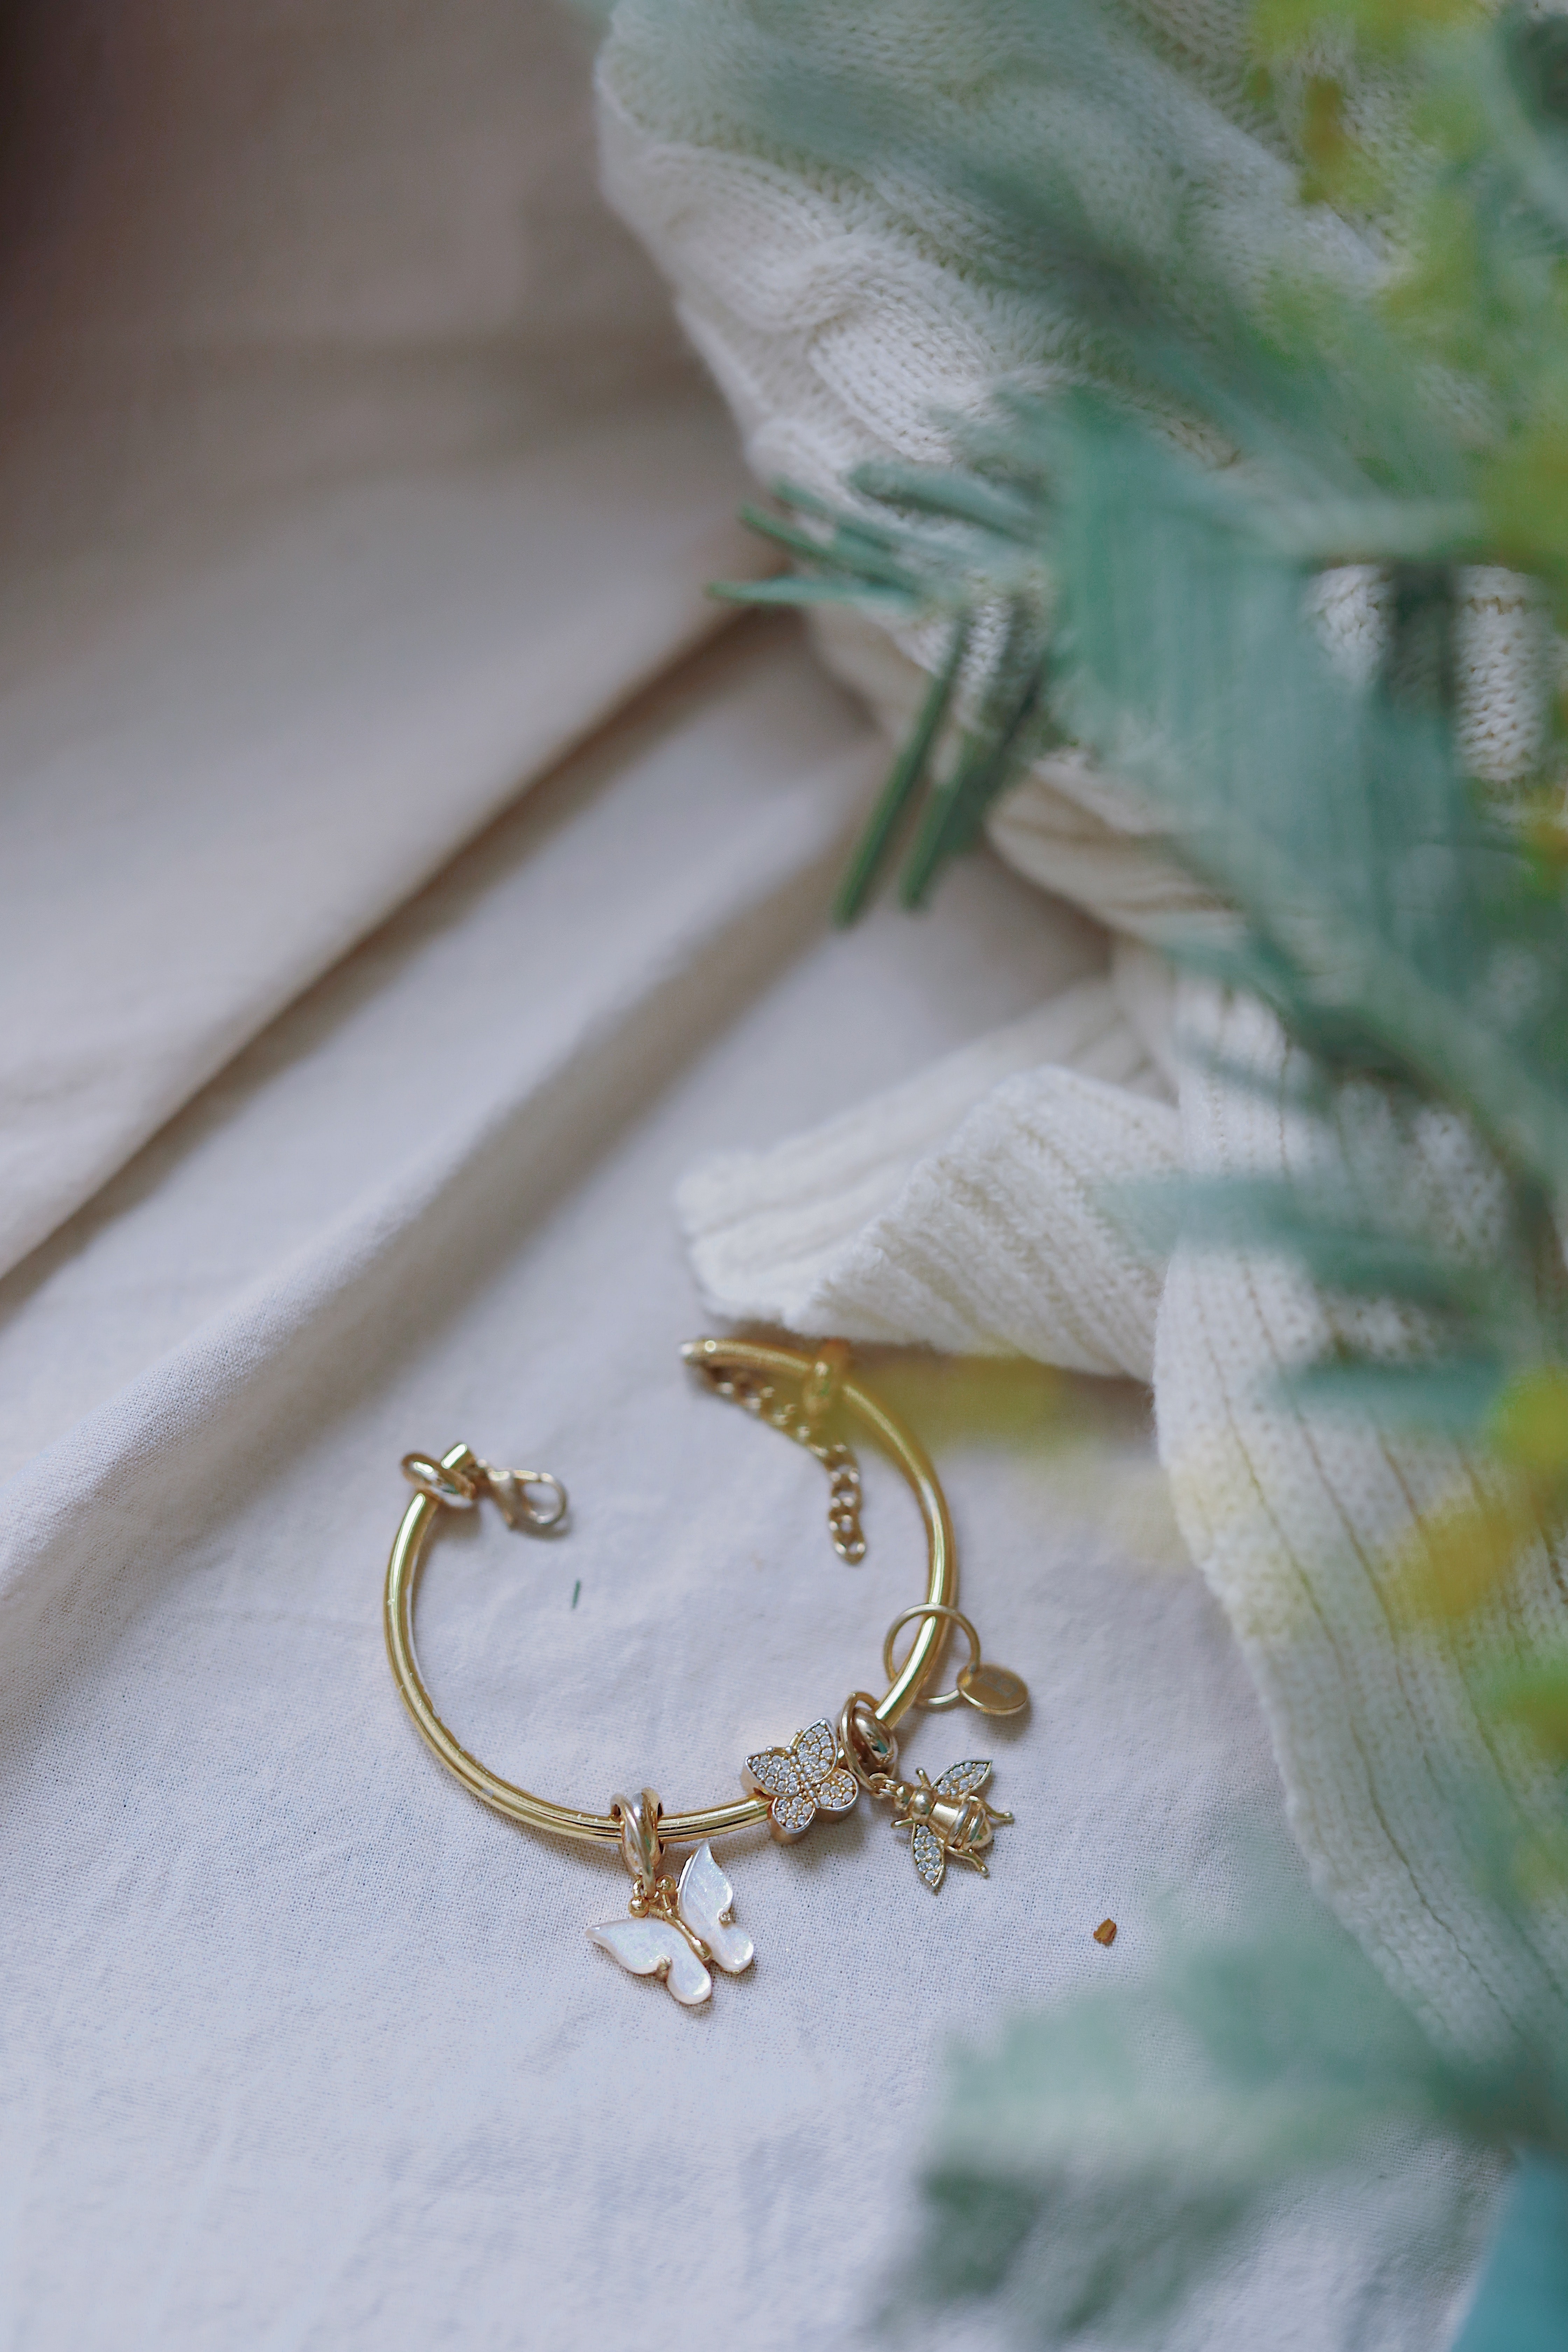
natural, sleeve, dress, body jewelry, plant, jewellery, twig, feather, necklace, fashion accessory, wedding ceremony supply, fashion design, metal, chain, linens, peach, pattern, macro photography, visual arts, gold, insect, font